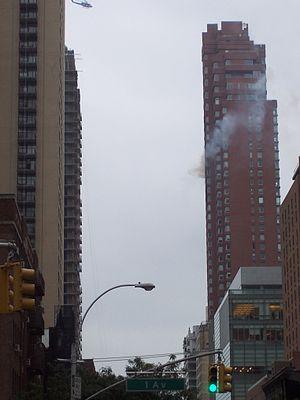
Le 11 octobre 2006, un petit avion s'écrase contre la façade d'un immeuble d'habitations de New York, aux États-Unis, faisant deux morts, le joueur de américain de baseball Cory Lidle et son instructeur Tyler Stanger, et 21 blessés légers, dont onze pompiers.